Randy Johnson

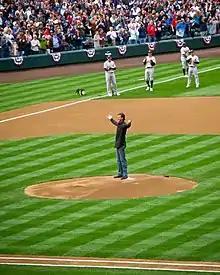
Johnson throwing out the ceremonial first pitch at the Seattle Mariners 2010 home opener at Safeco Field

Johnson has four children with his wife Lisa: Sammy (born 1994), Tanner (born 1996), Willow (born 1998), and Alexandria (born 1999). He also has a daughter from a previous relationship with Laurel Roszell named Heather Renee Roszell (born 1989). He is a resident of Paradise Valley, Arizona.